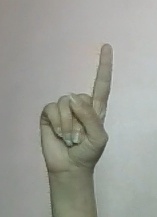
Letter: bb